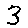
Label: 3